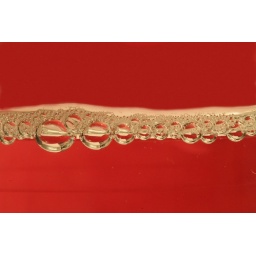
Some dish washing detergent in a glass of water helps to create an artistic shot.